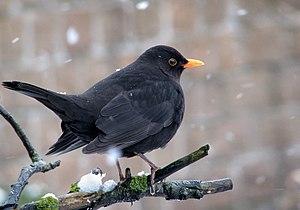
Cette liste des oiseaux au Canada provient de Bird Checklists of the World en date du mois de juillet 2018.